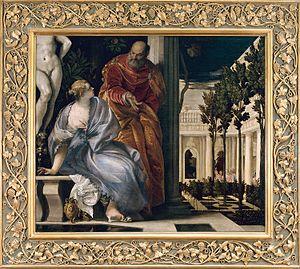
Bethsabée au bain, Paul Véronèse, huile sur toile, 191 cm × 224 cm, musée des Beaux-Arts, Lyon. AVEC CADRE
Bethsabée au bain est un tableau du peintre de la Renaissance italienne Paul Véronèse, daté d'environ 1575 et conservé au musée des Beaux-Arts de Lyon.